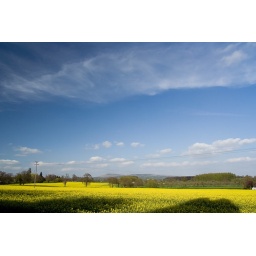
The view from Ashford Carbonel churchyard - Titterstone Clee hill in Shropshire over a field of flowering rape.